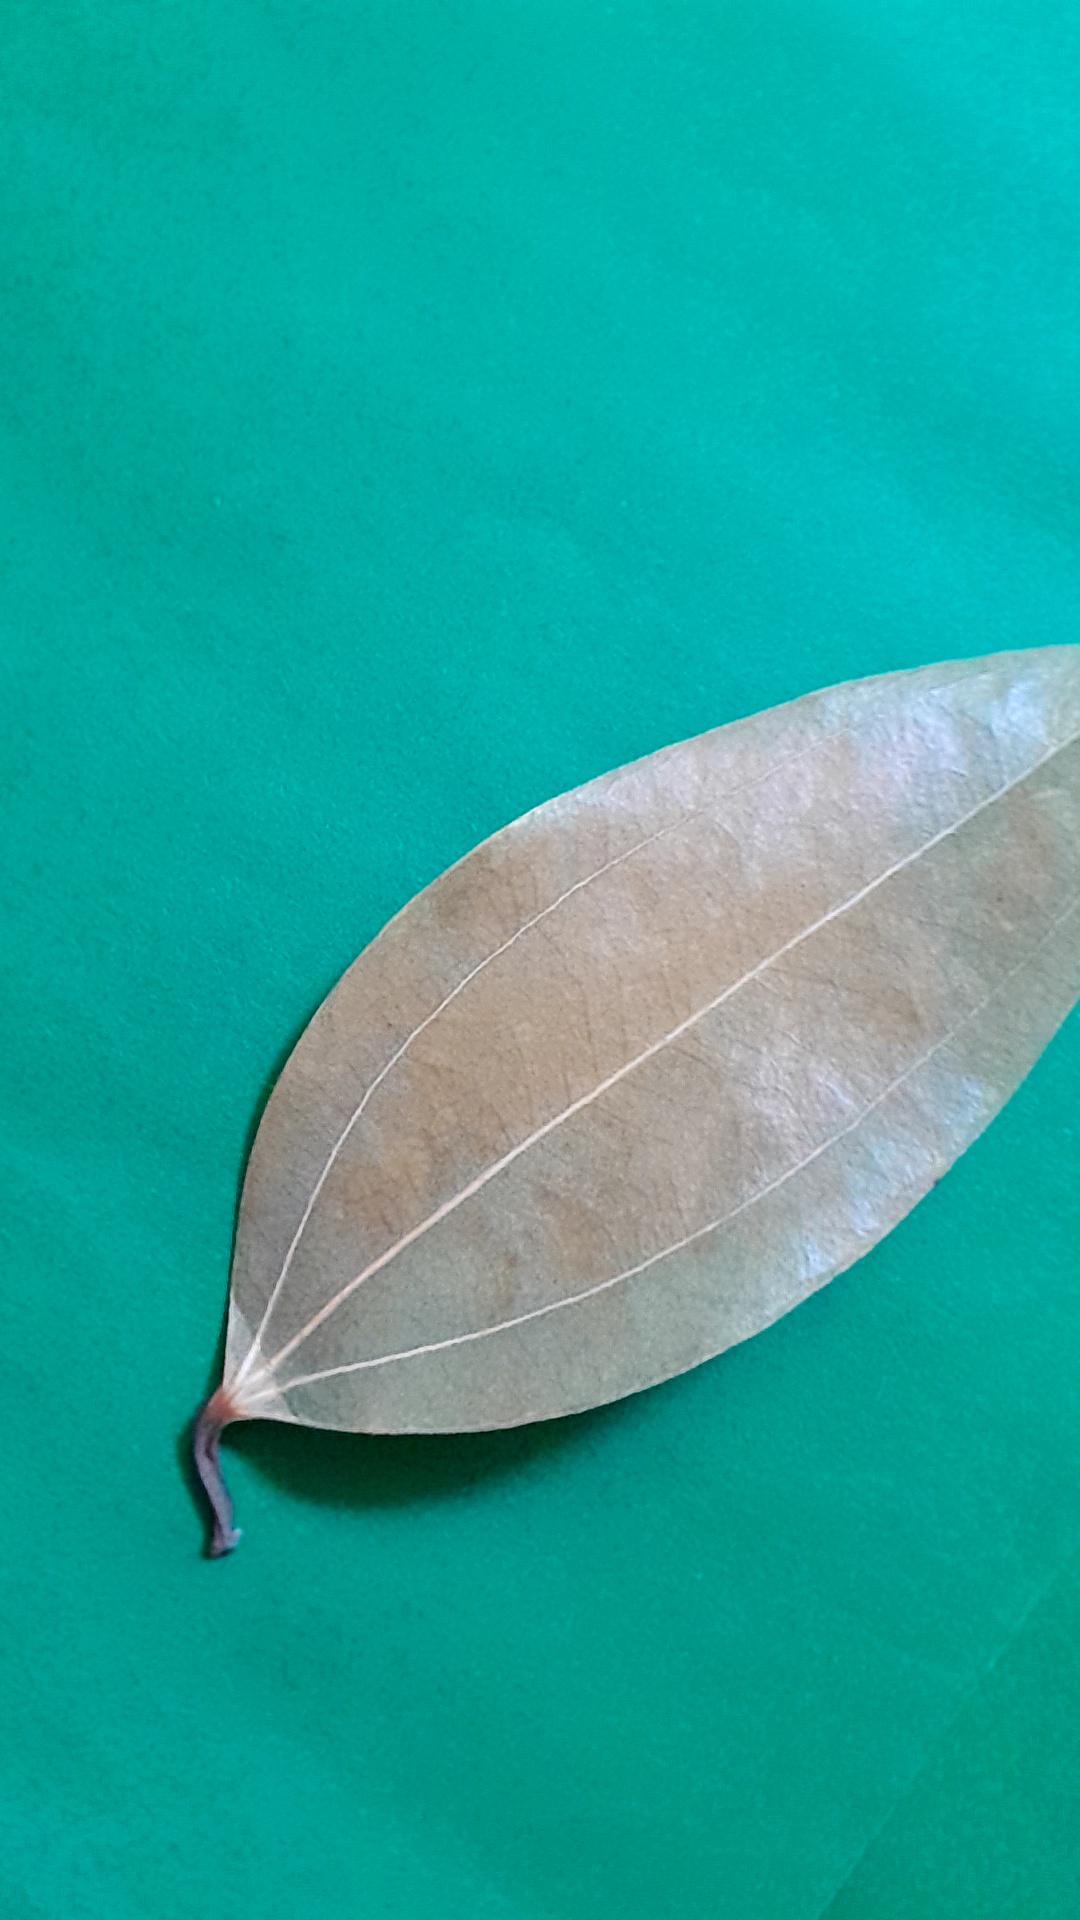
Label: Dry Leaf